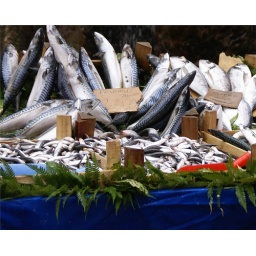
At a street market in Istanbul